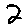
Label: 2